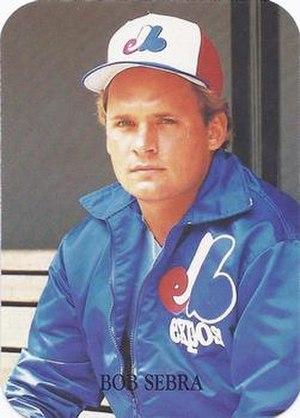
Robert Sebra, dit Bob Serra, est un lanceur droitier américain des Ligues majeures de baseball.